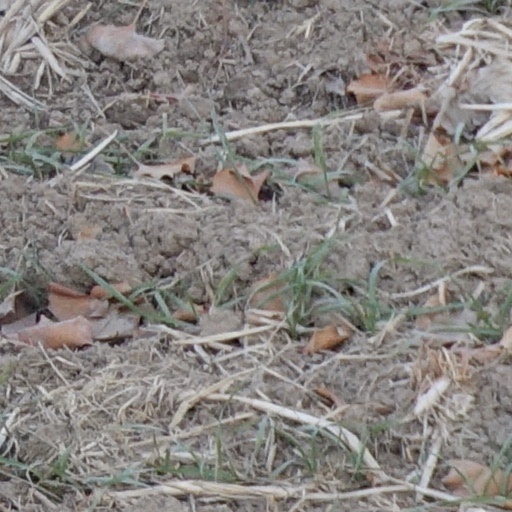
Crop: wheat